Kentucky Route 66

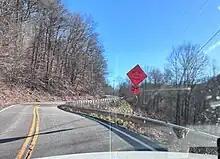
KY 66 on a clear day, near Red Bird Mission, KY

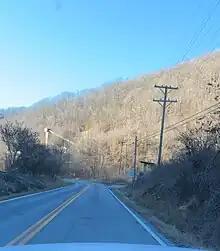
A coal tipple over KY 66 in Clay County

Kentucky Route 66 (KY 66) is a state highway in southeastern Kentucky. The route runs from Oneida in Clay County to Pineville in Bell County.